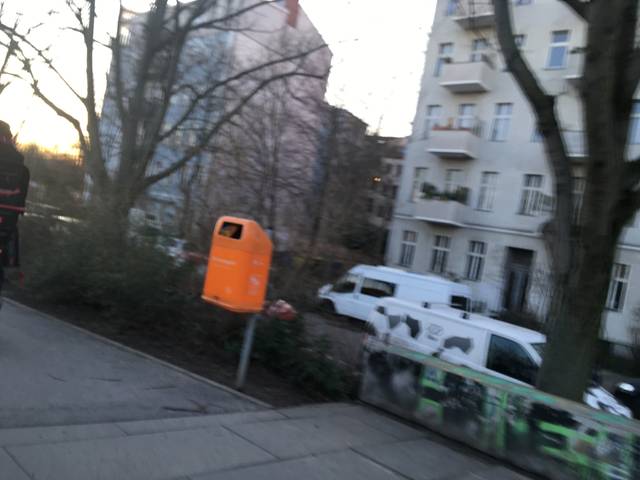
Region: Germany
Coordinates: 52.496, 13.446